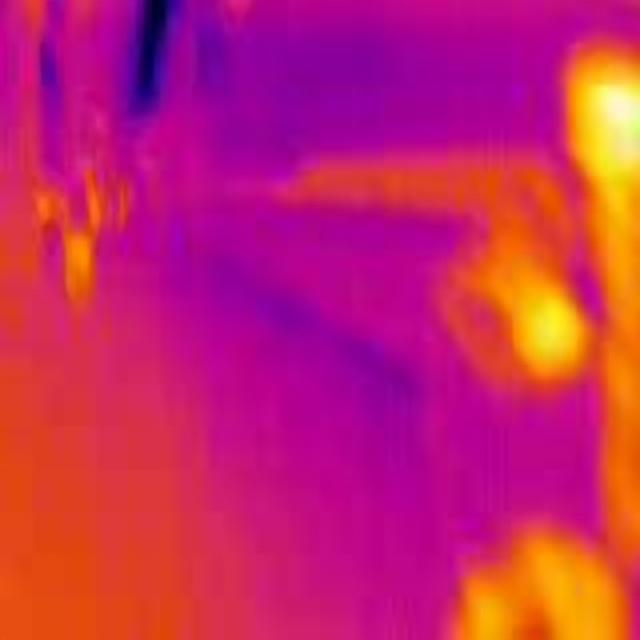
Detected objects:
label: person
label: person